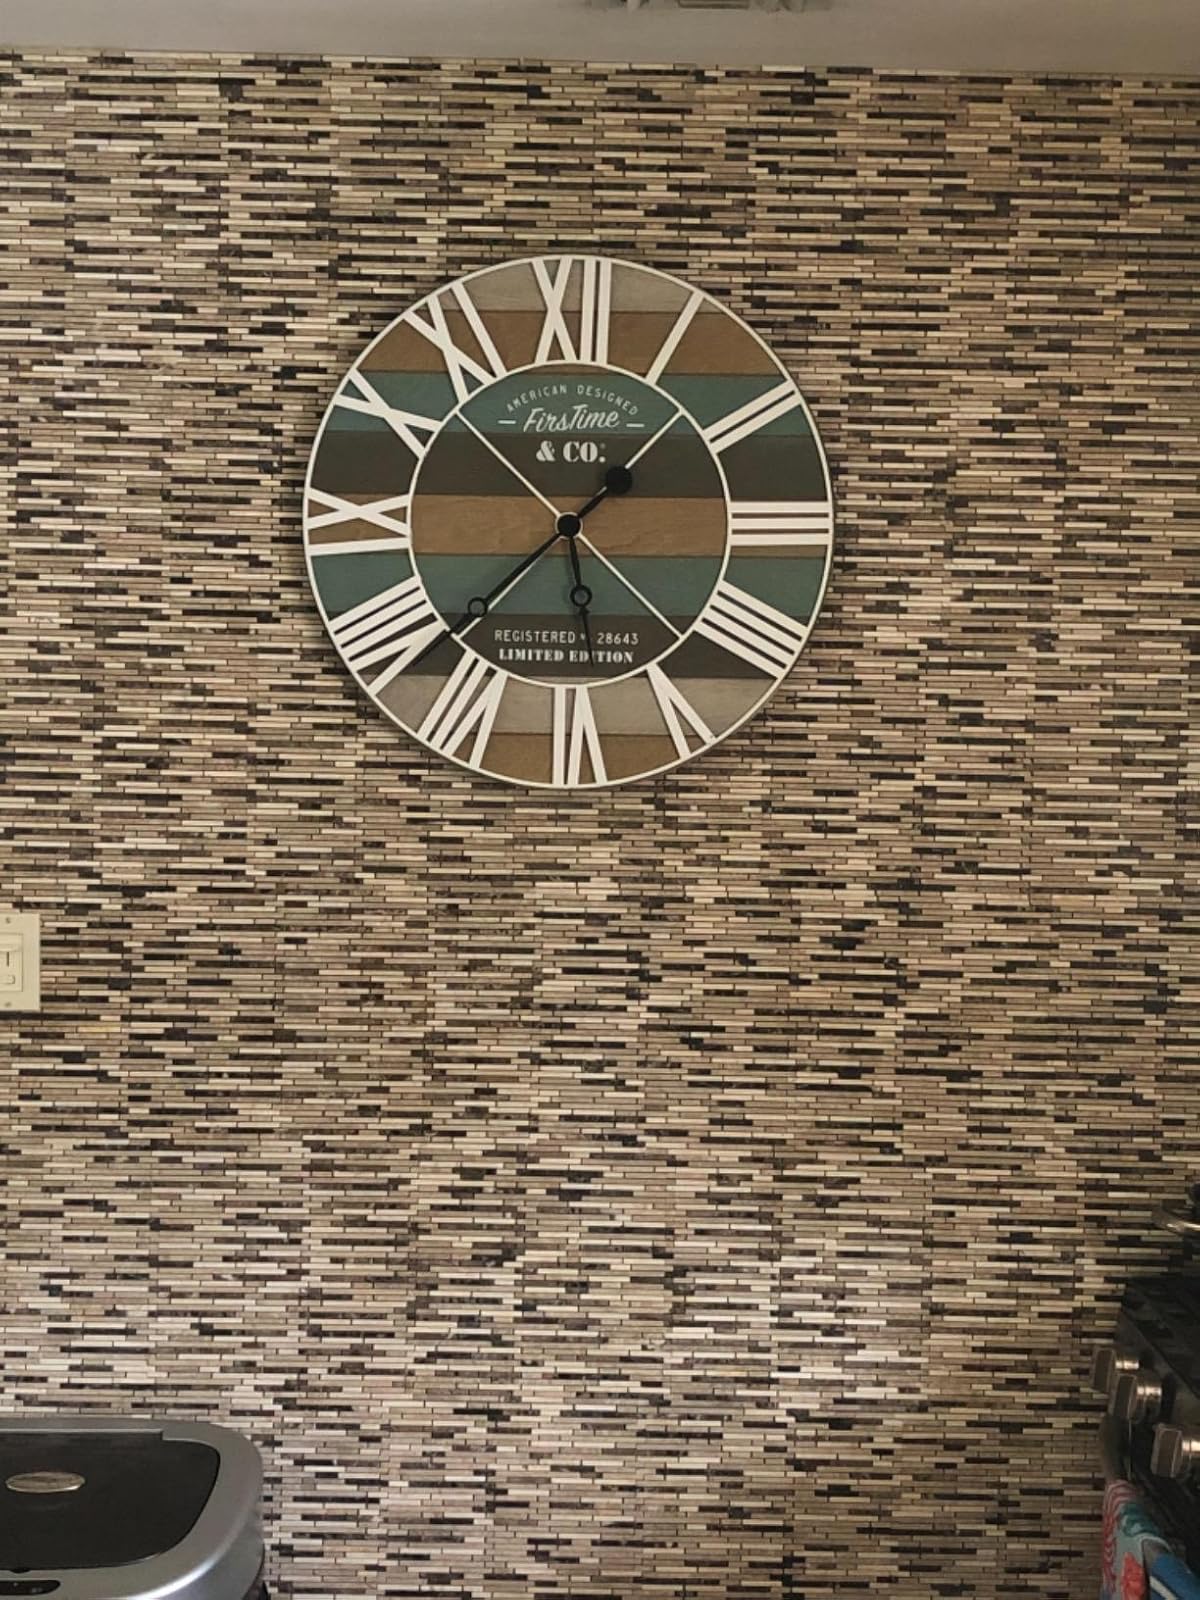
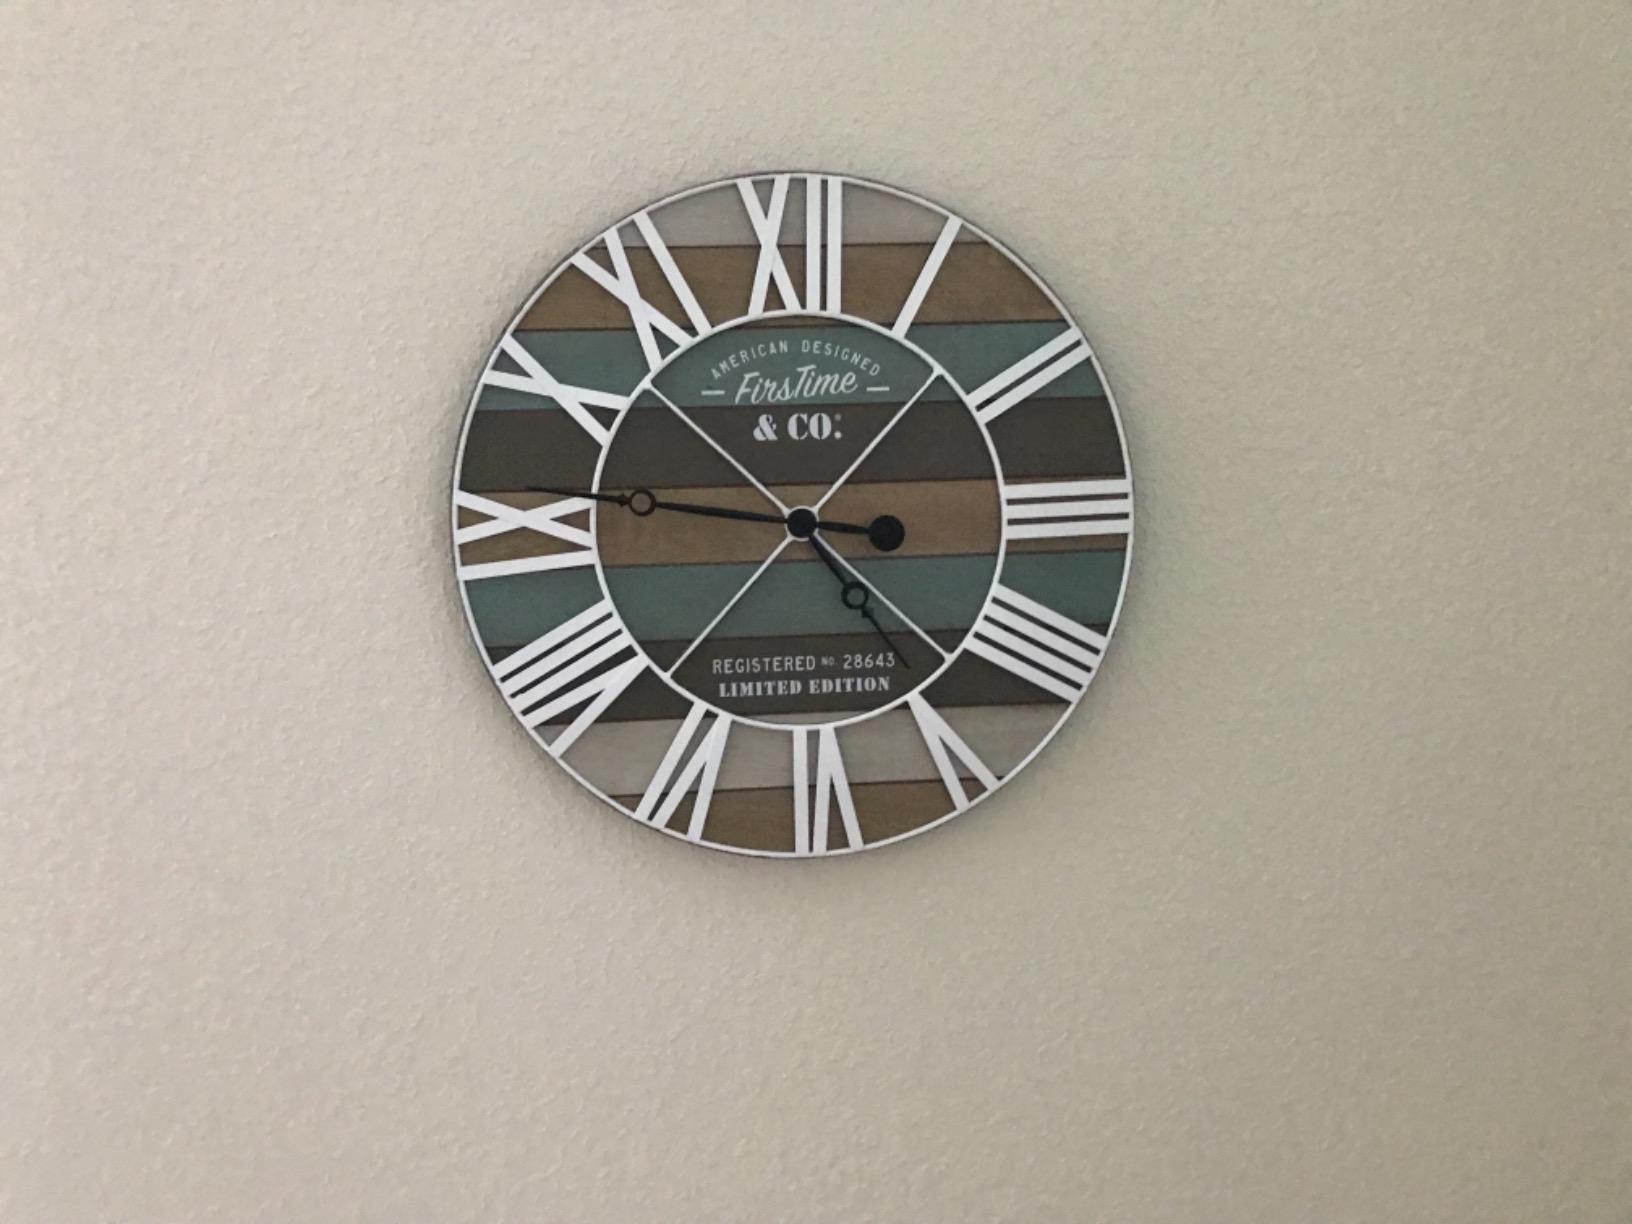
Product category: clock
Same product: yes